Paul Tambyah

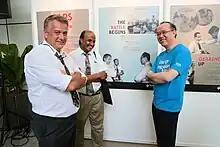

During the SARS outbreak in 2003, Tambyah helped establish the NUH Division of Infectious Diseases, with Professor Dale Fisher and trainee Dr Louis Chai joined in December 2004. Since then, the Division has grown to include 13 consultants, a resident physician and 2 senior residents as of 2024.